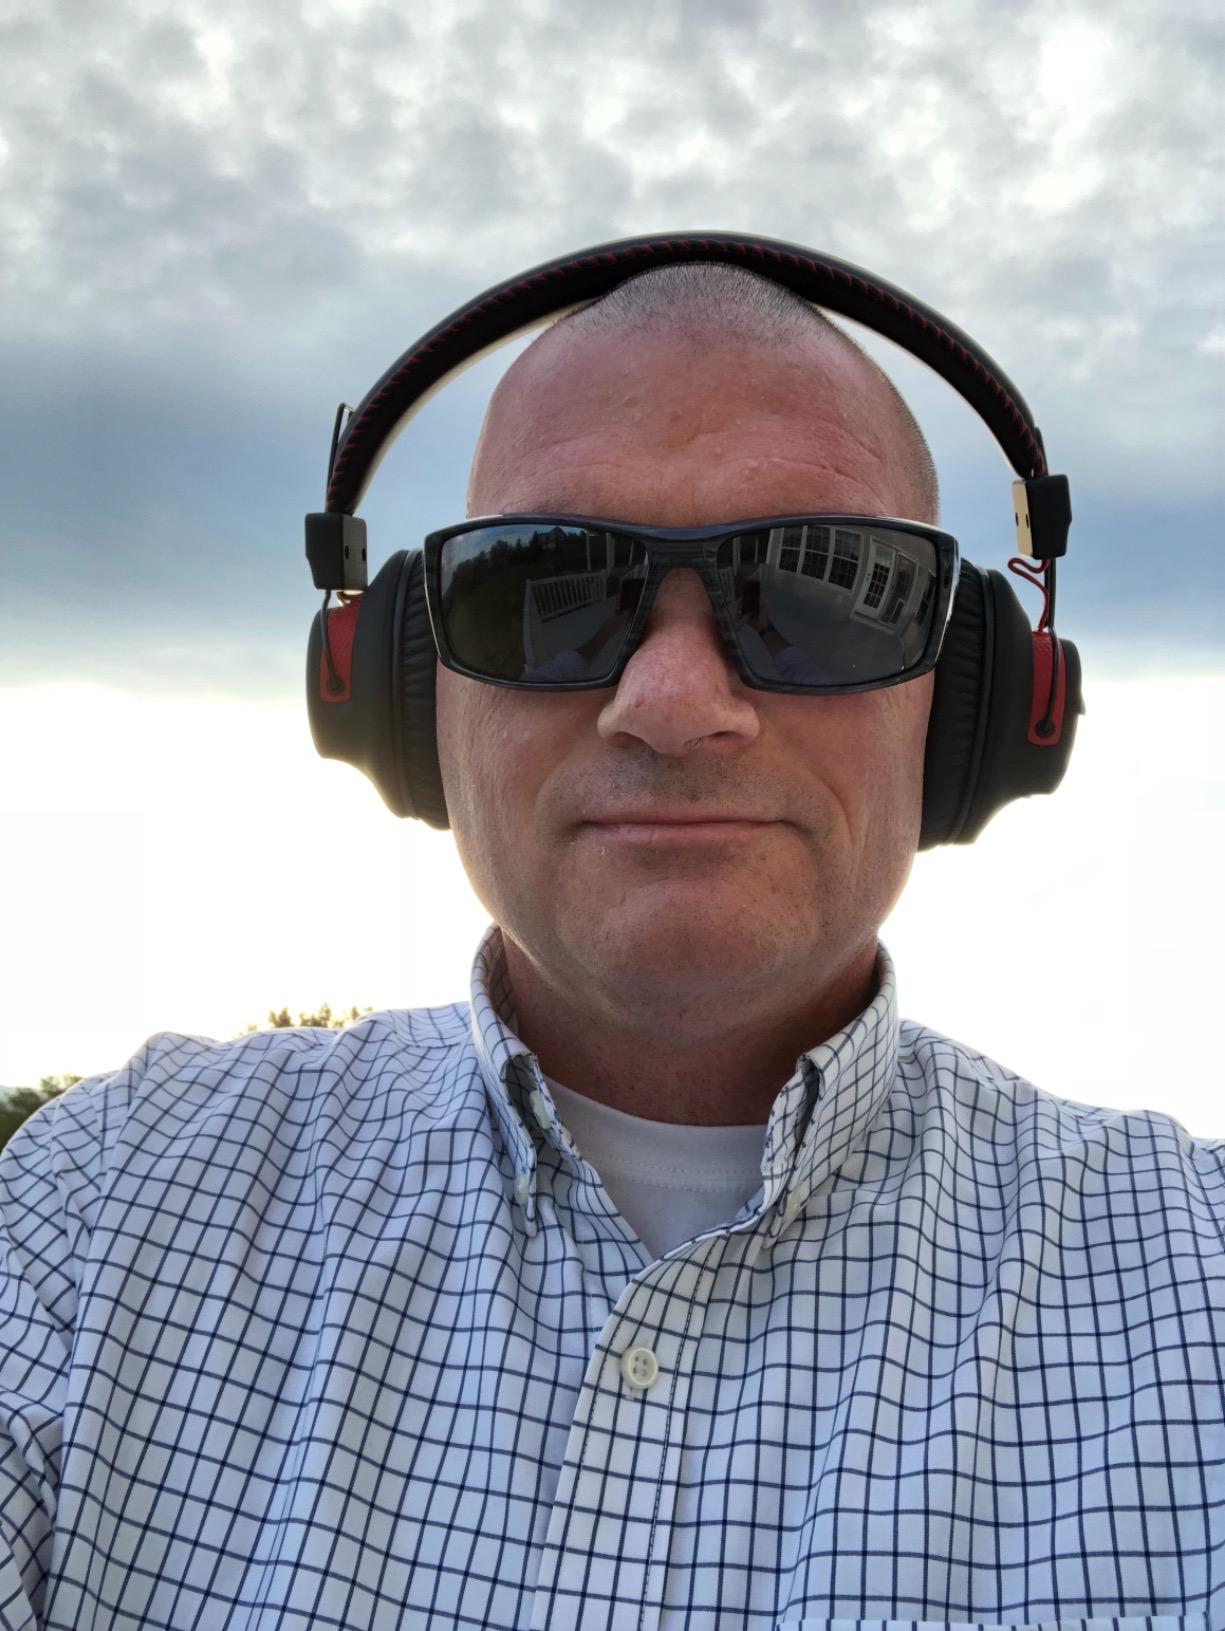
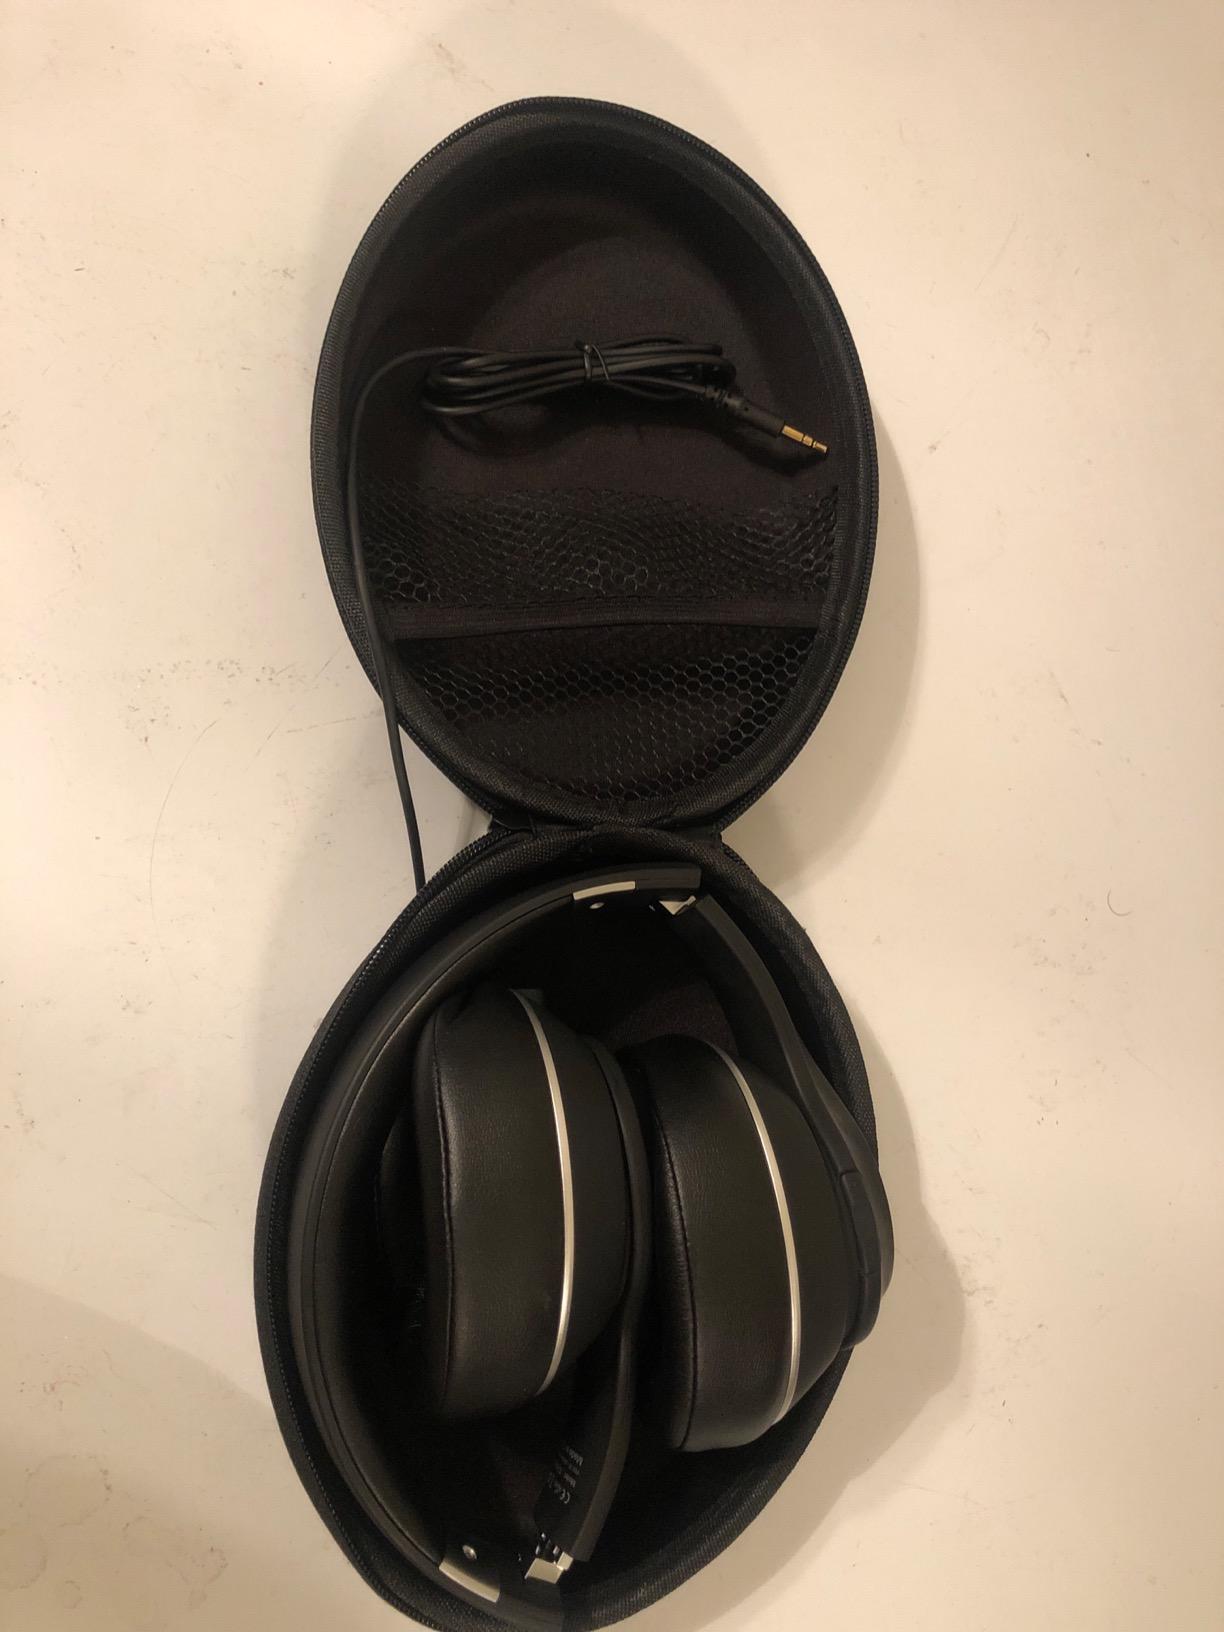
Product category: headphones
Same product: no